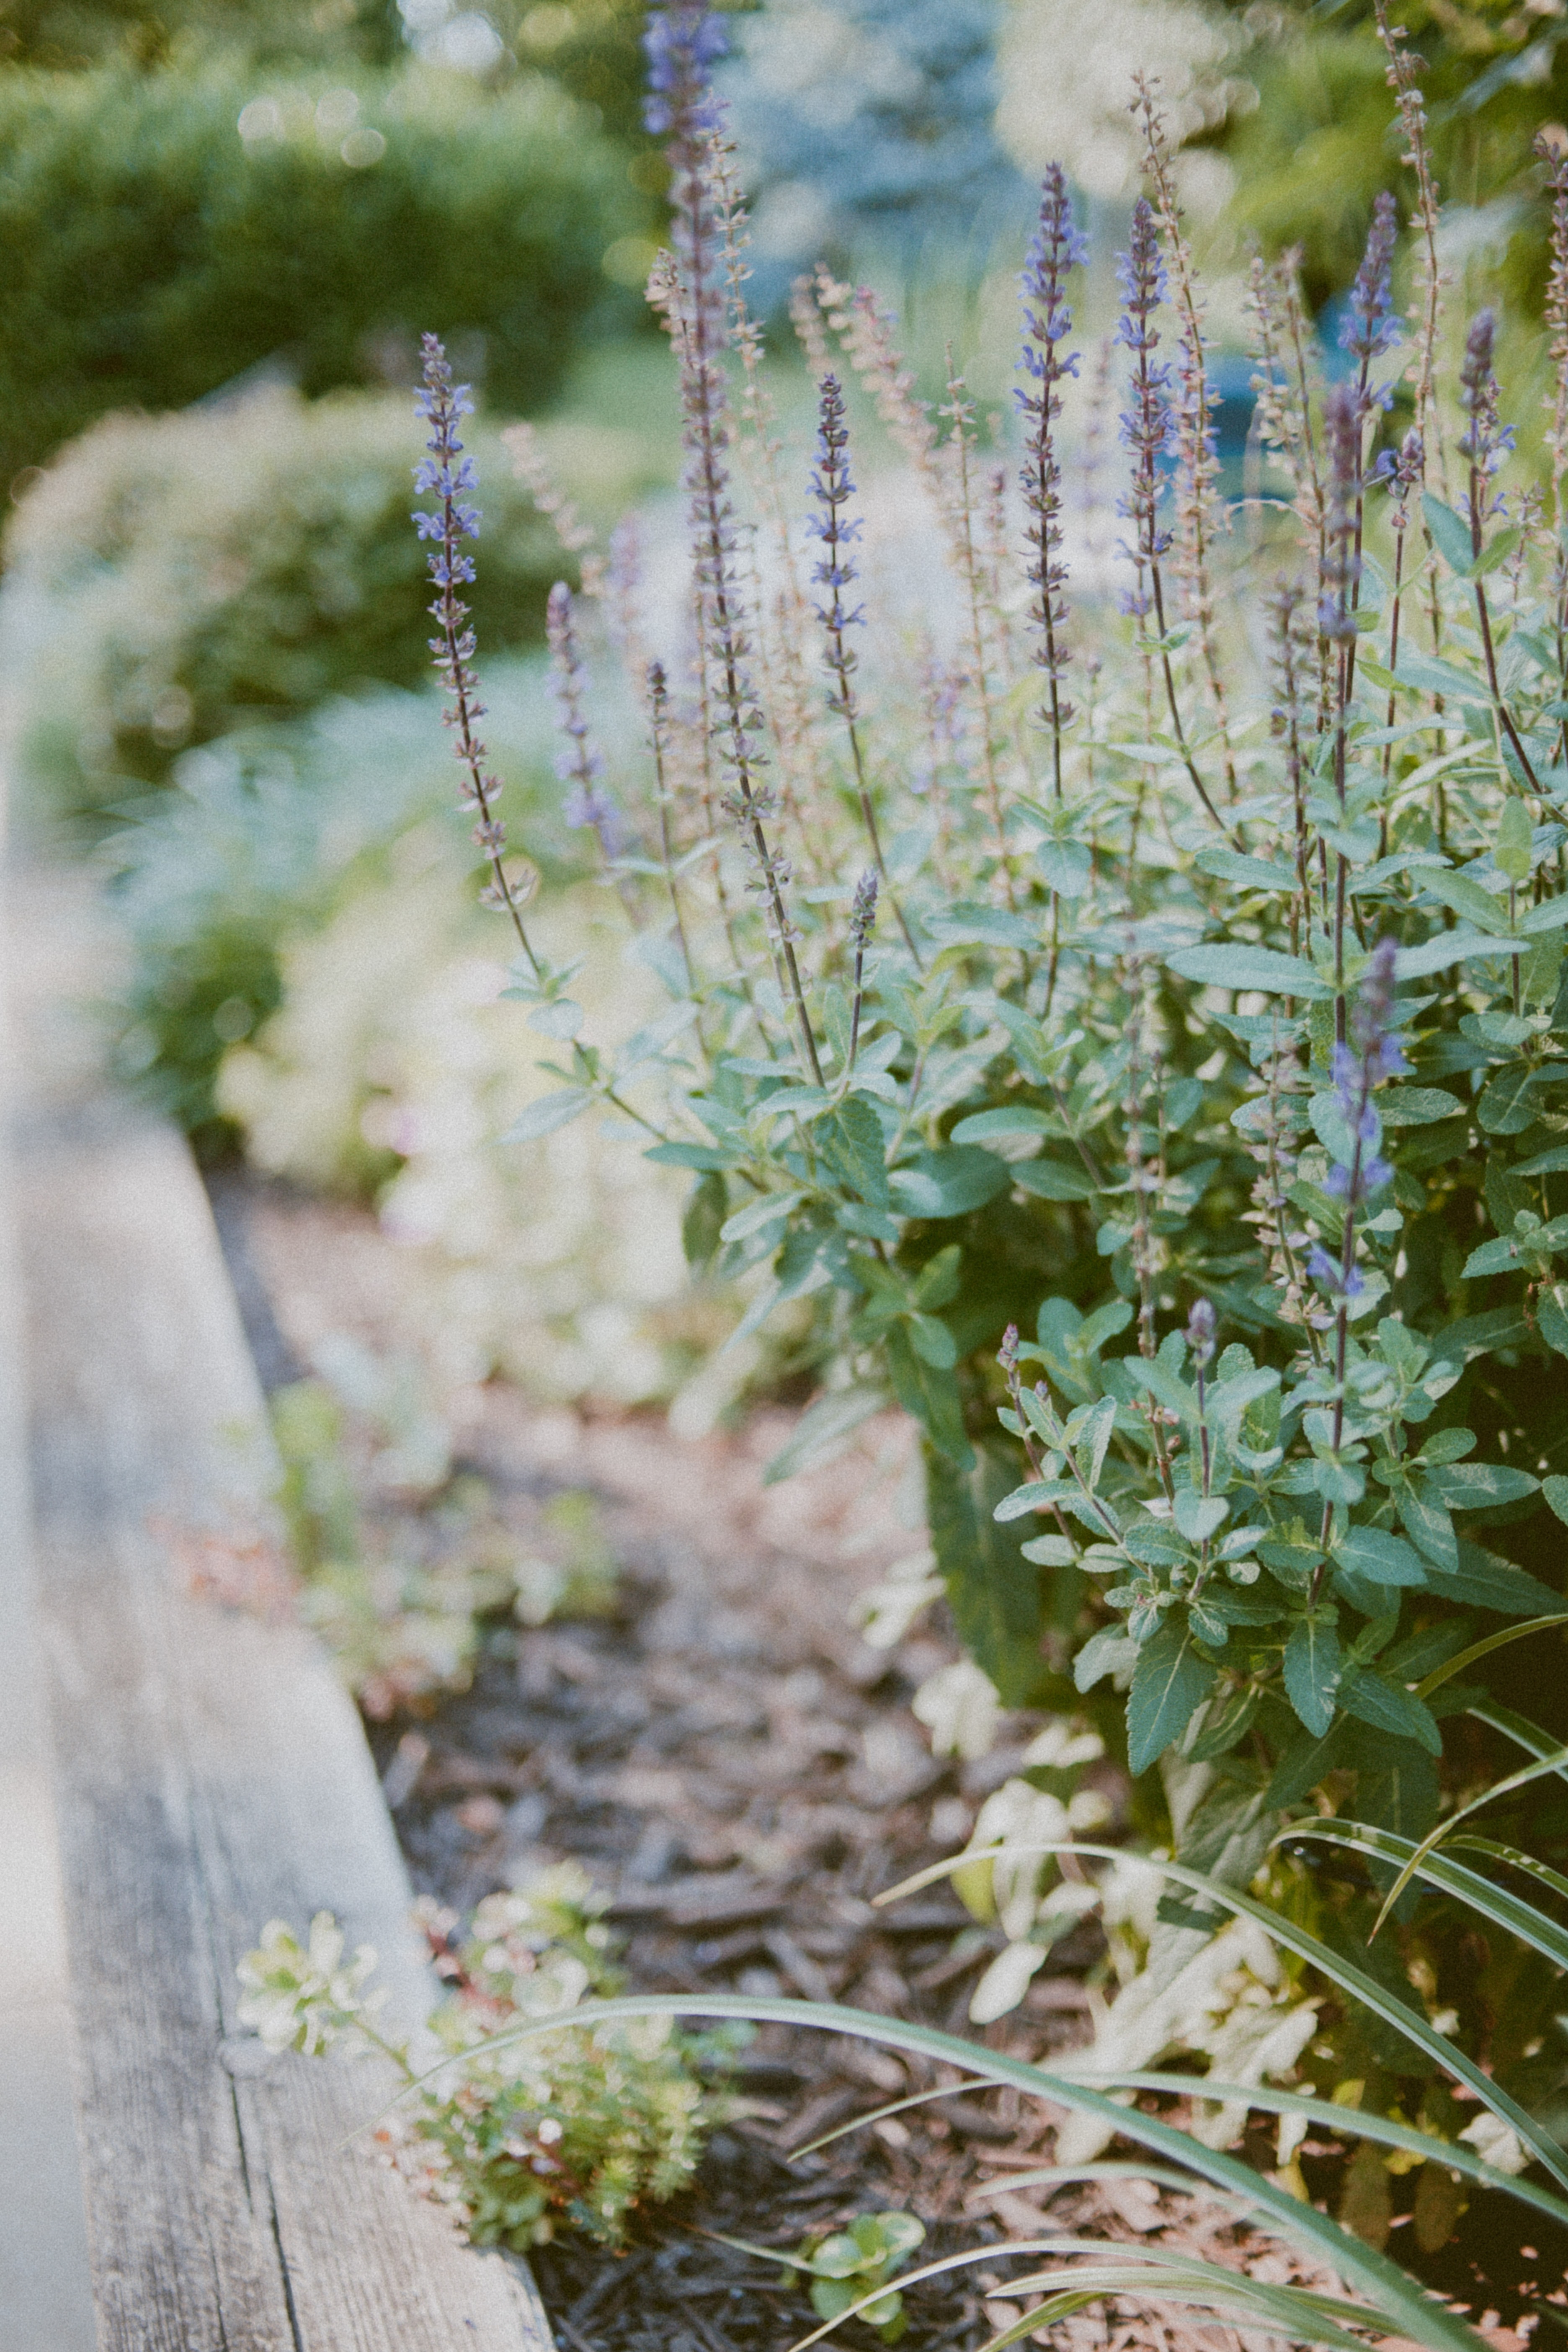
flower, plant, subshrub, spring, herb, flowering plant, wildflower, annual plant, herbaceous plant, nepeta, perennial plant